Treadle

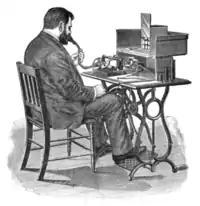
Dictation using a treadle-powered cylinder phonograph, circa 1897

A treadle (from , "to tread") is a foot-powered lever mechanism; it is operated by treading on it repeatedly. A treadle, unlike some other types of pedals, is not directly mounted on the crank (see treadle bicycle for a clear example).